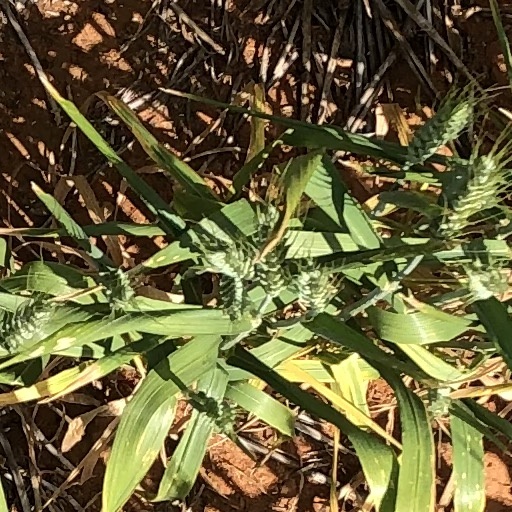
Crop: wheat